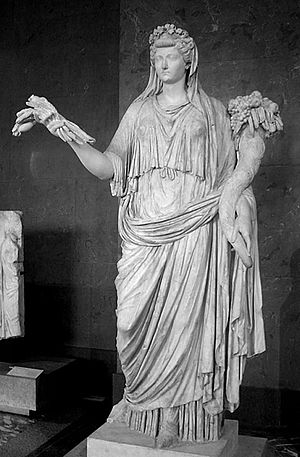
Saturnus
Livia Drusilla som Saturns kone, gudinden Ops, med overflødighedshornet.
For alternative betydninger, se Saturnus.